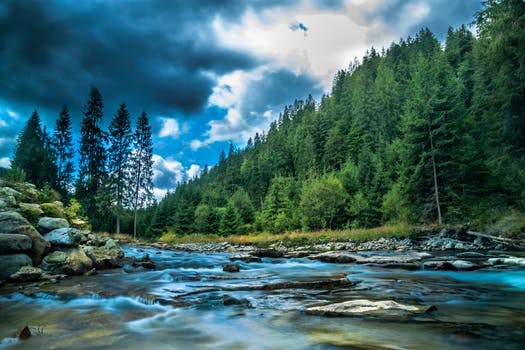
Label: No Watermark